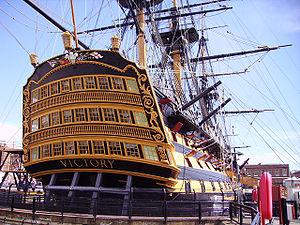
Un navire musée est un navire ou bateau préservé et converti en musée public. Il en existe plusieurs centaines dans le monde, souvent associés à des musées maritimes. Peu naviguent encore. La plupart sont définitivement à quai à flot, parfois sur cales. Certains se visitent pour le seul intérêt de leur agencement intérieur, d'autres sont seulement le lieu d'une exposition en rapport.
Le HMS Victory est un navire de ligne de 1er rang britannique à trois-mâts voiles carrées.